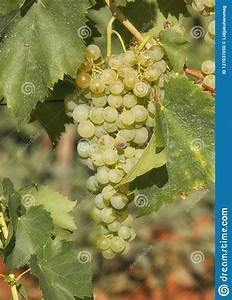
Label: grape